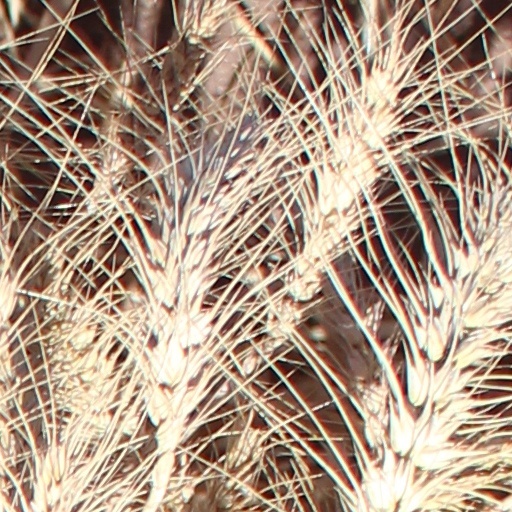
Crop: wheat